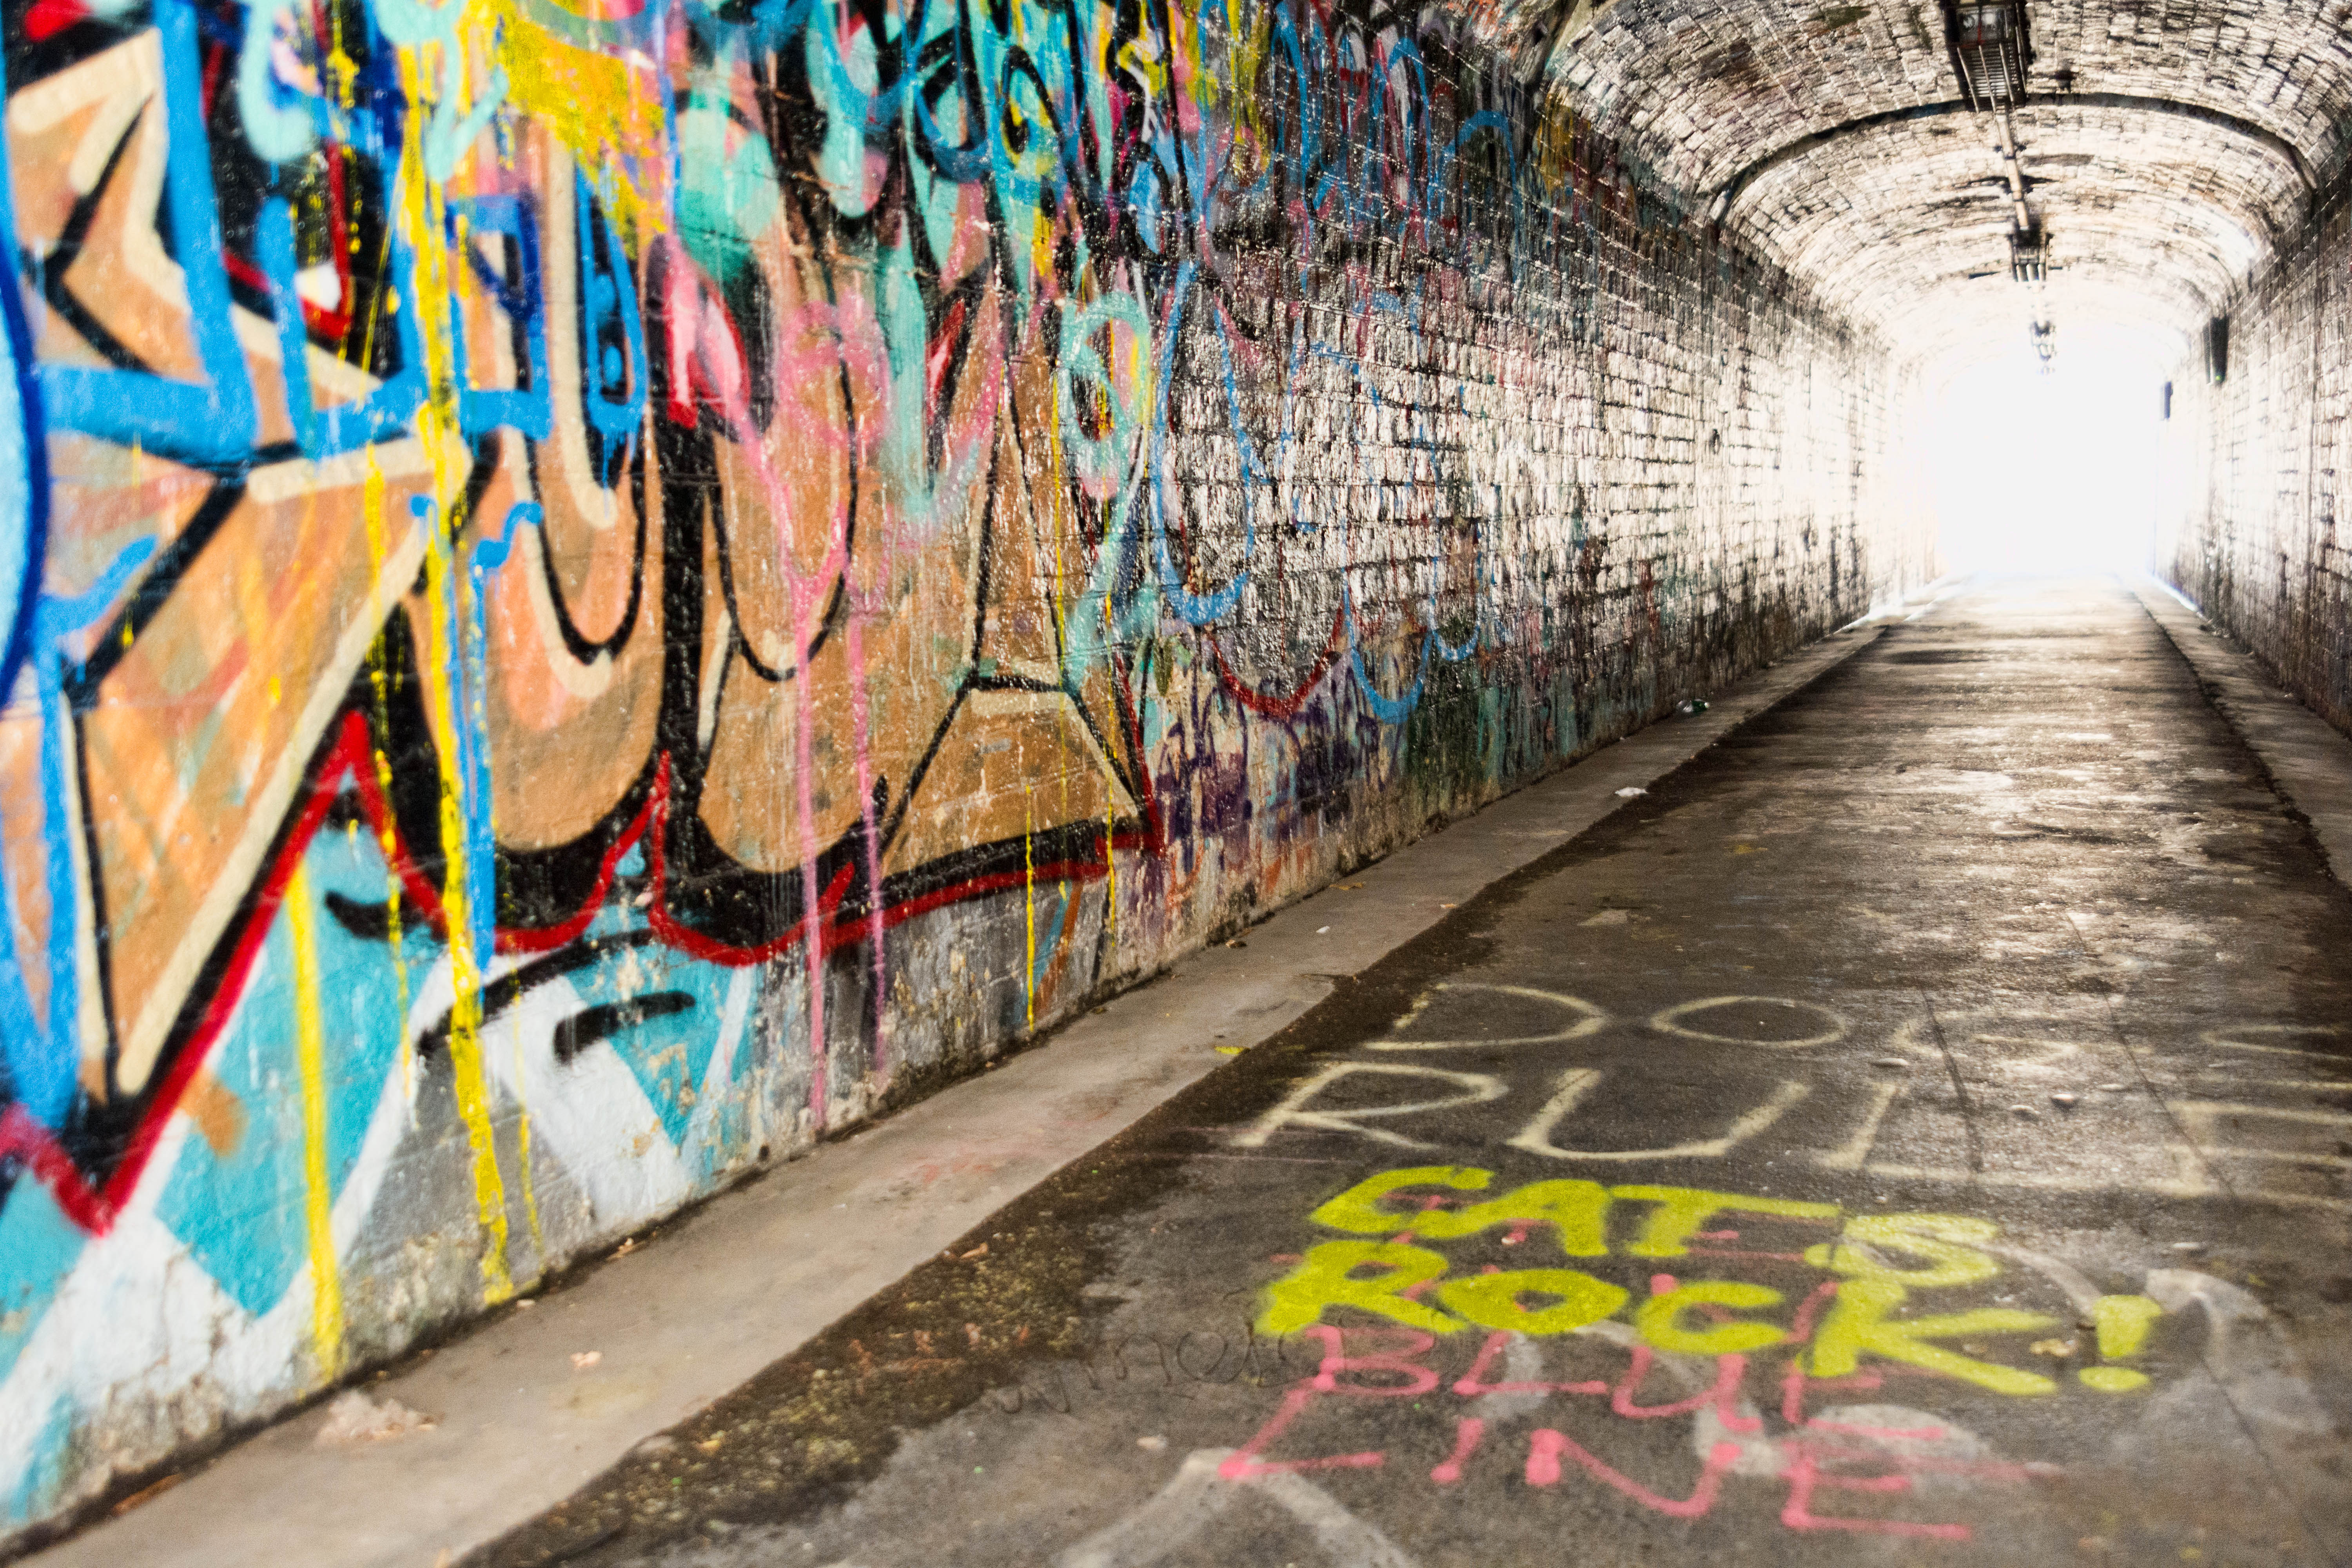
road, street, wall, color, graffiti, lane, art, infrastructure, urban area